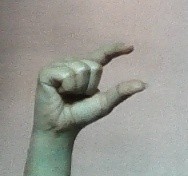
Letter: dal